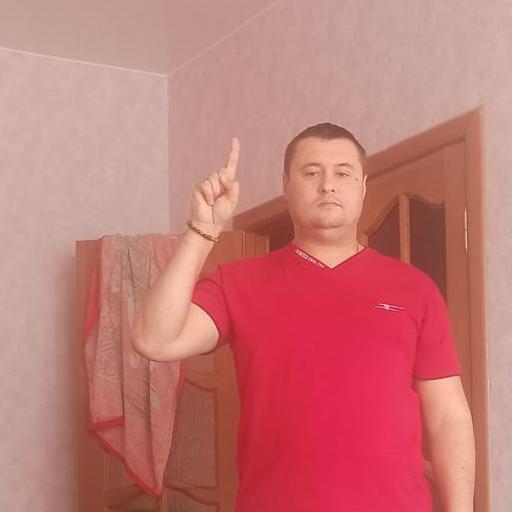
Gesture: one